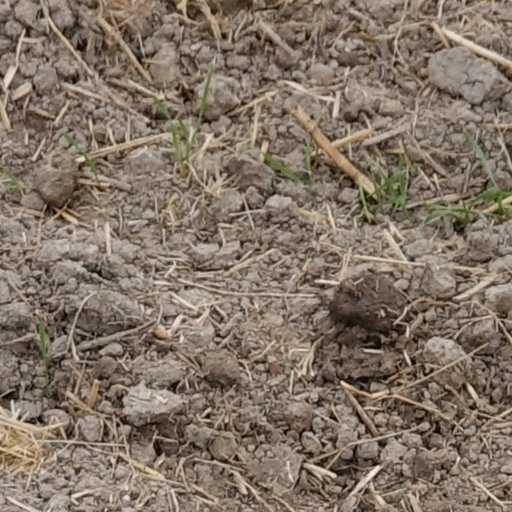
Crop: wheat